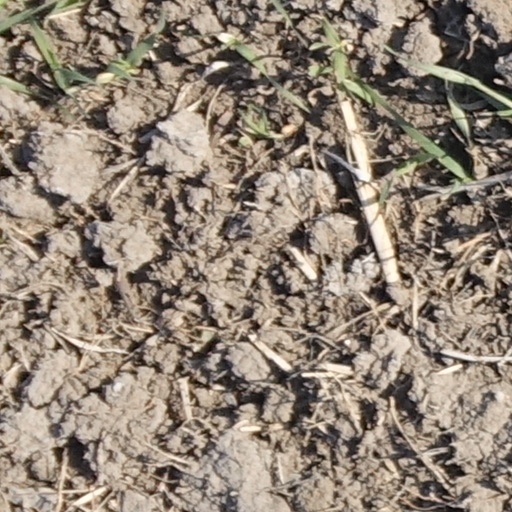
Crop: wheat